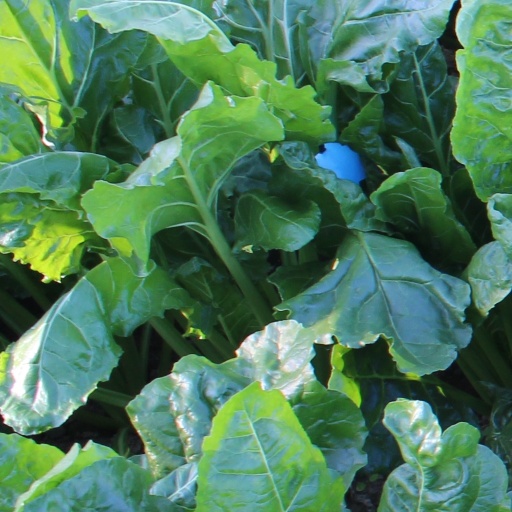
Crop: sugar beet